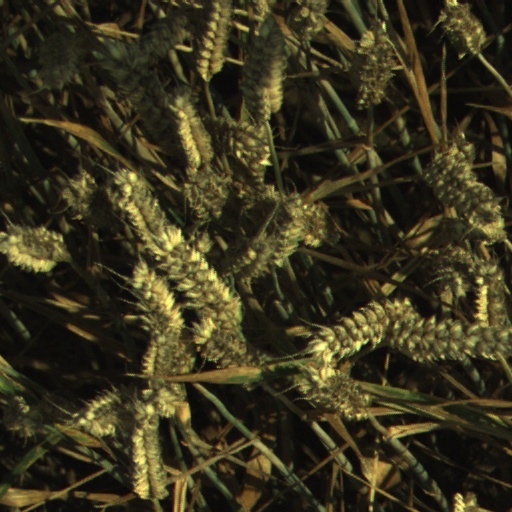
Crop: wheat